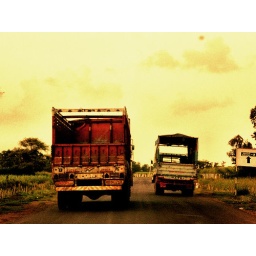
blue 1 overtook red 1red 1 over took blue 1my uncle over took them both AV IT.